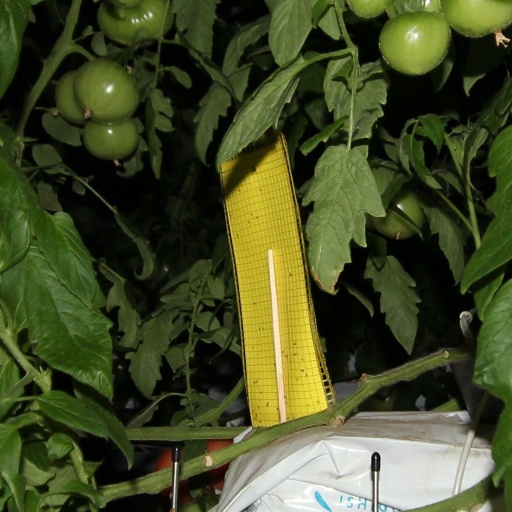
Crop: tomato